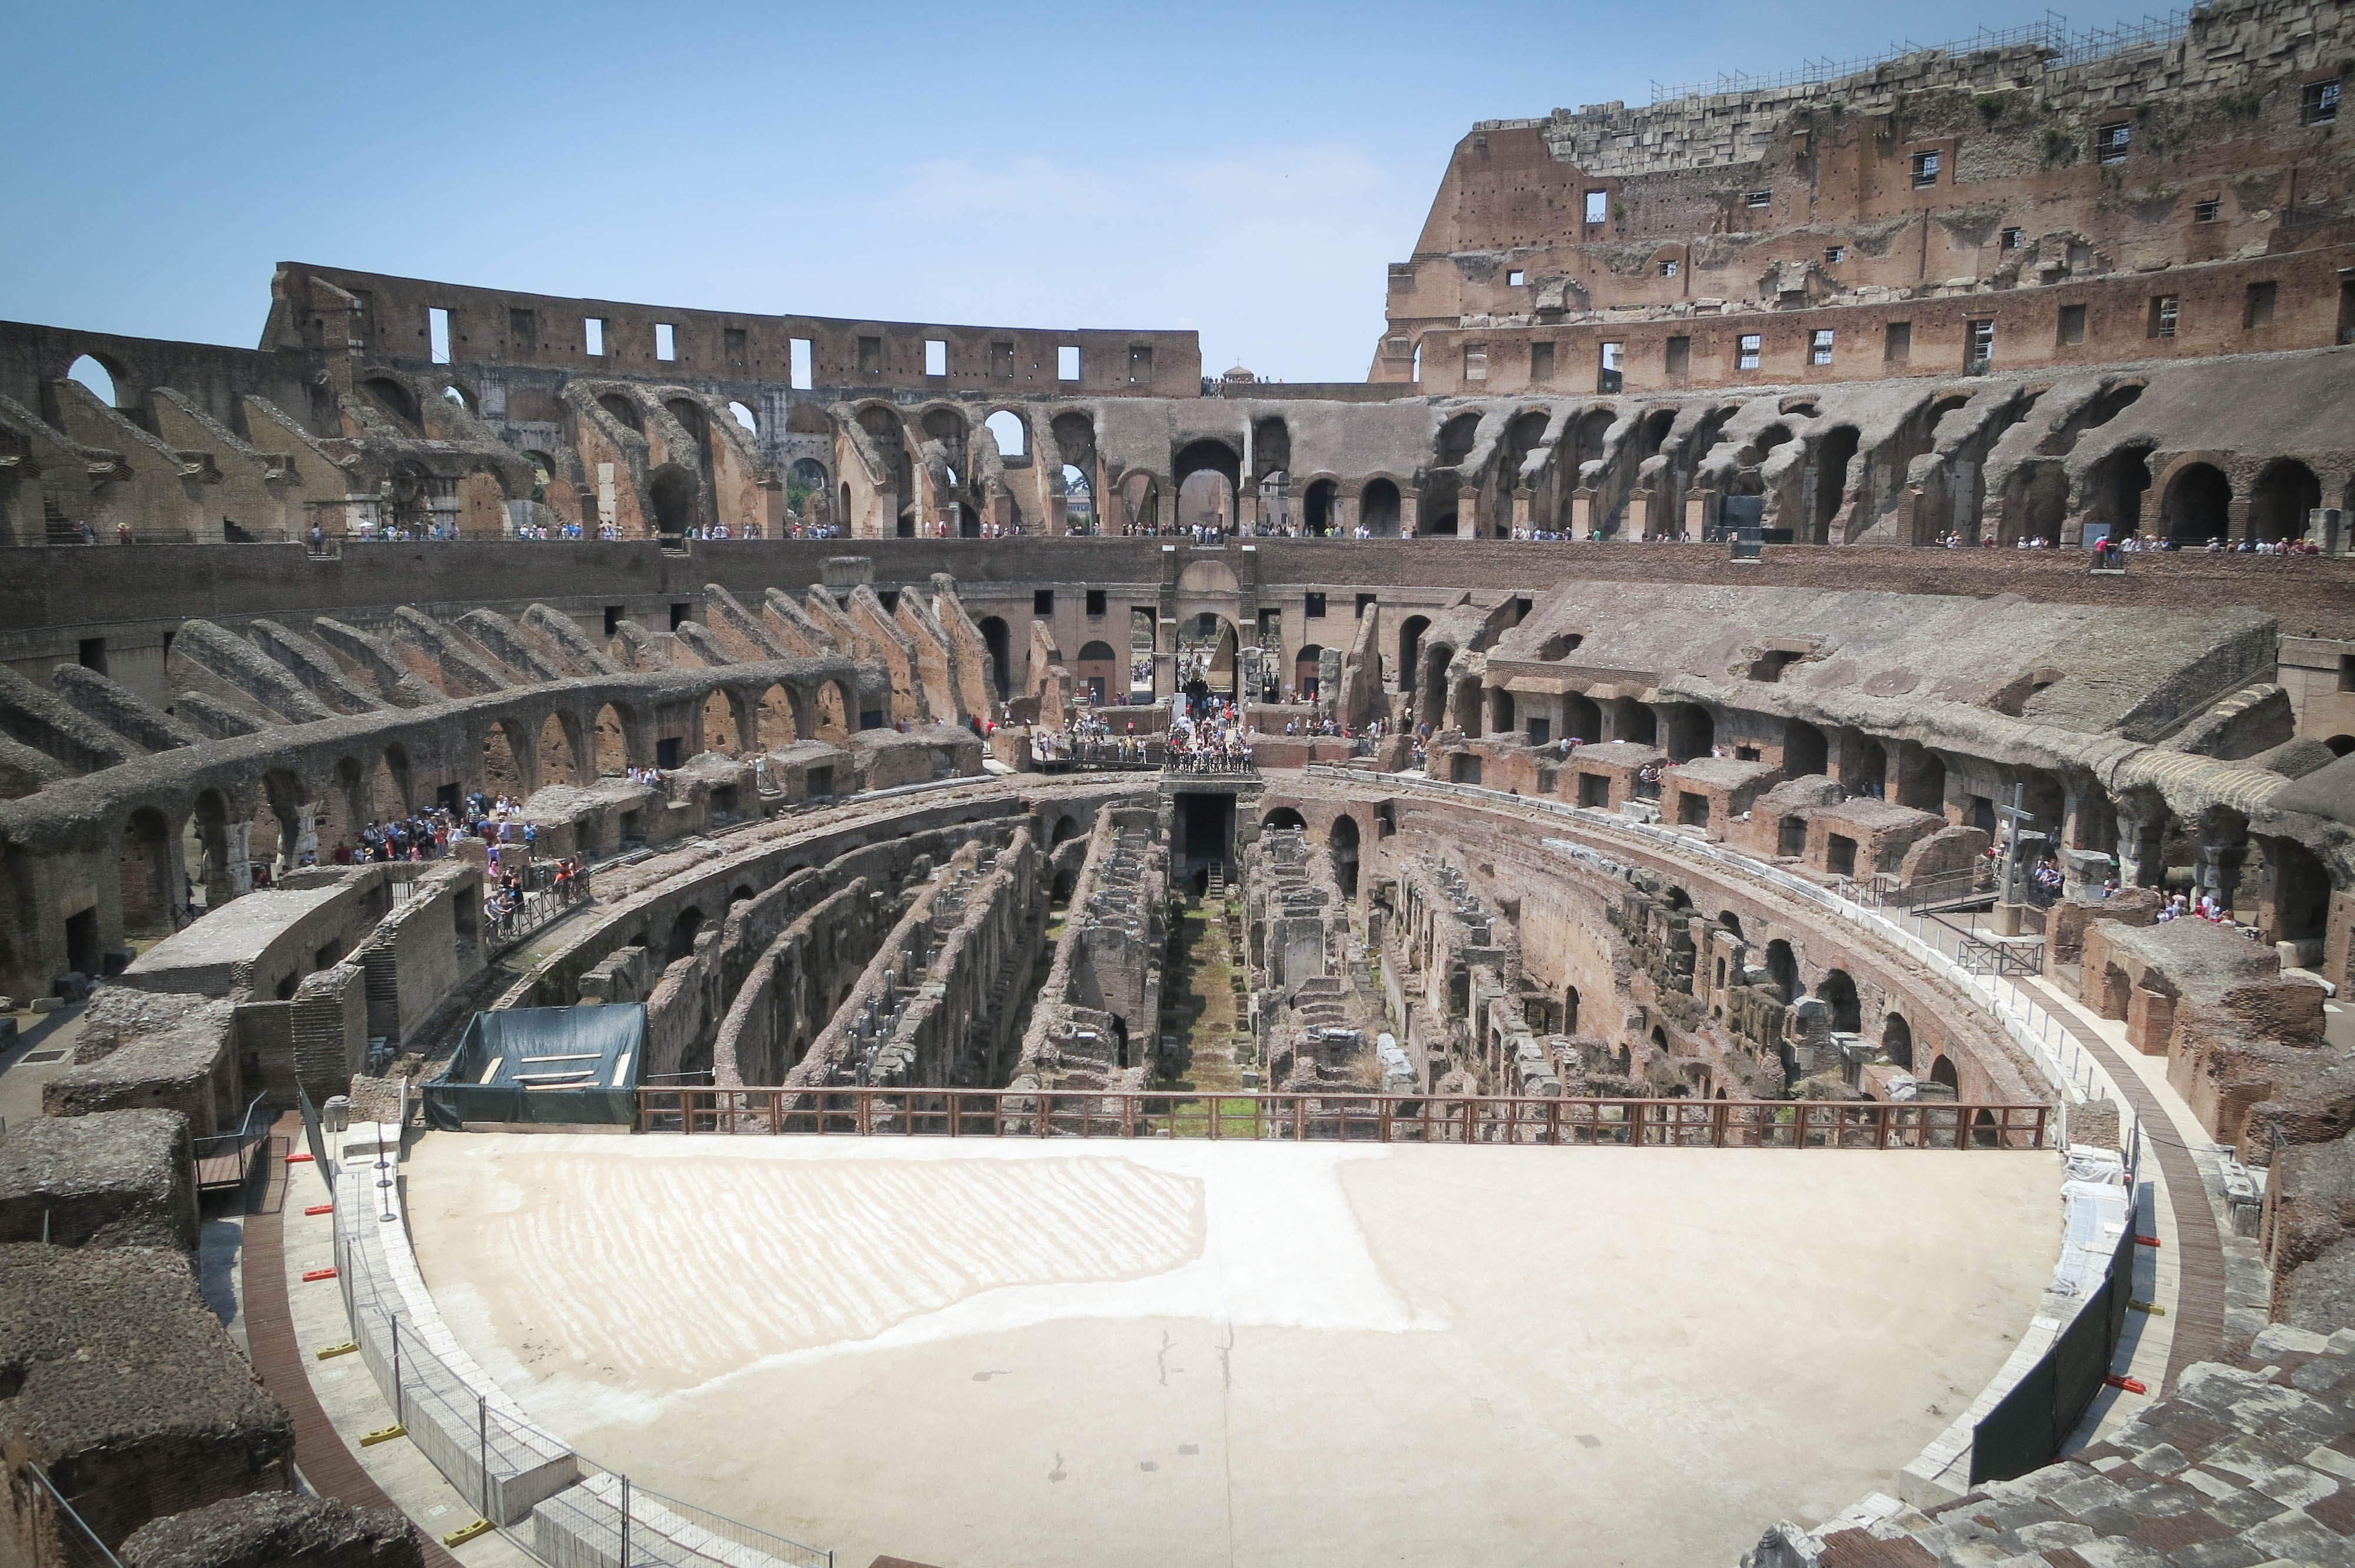
architecture, structure, building, old, city, monument, travel, europe, plaza, ancient, landmark, italy, ruin, tourism, stadium, colosseum, arena, rome, amphitheatre, ruins, roman, culture, history, roma, town square, famous, bullring, amphitheater, ancient rome, gladiators, coliseum, ancient history, human settlement, sport venue, ancient roman architecture